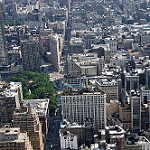
Scene: Outdoor